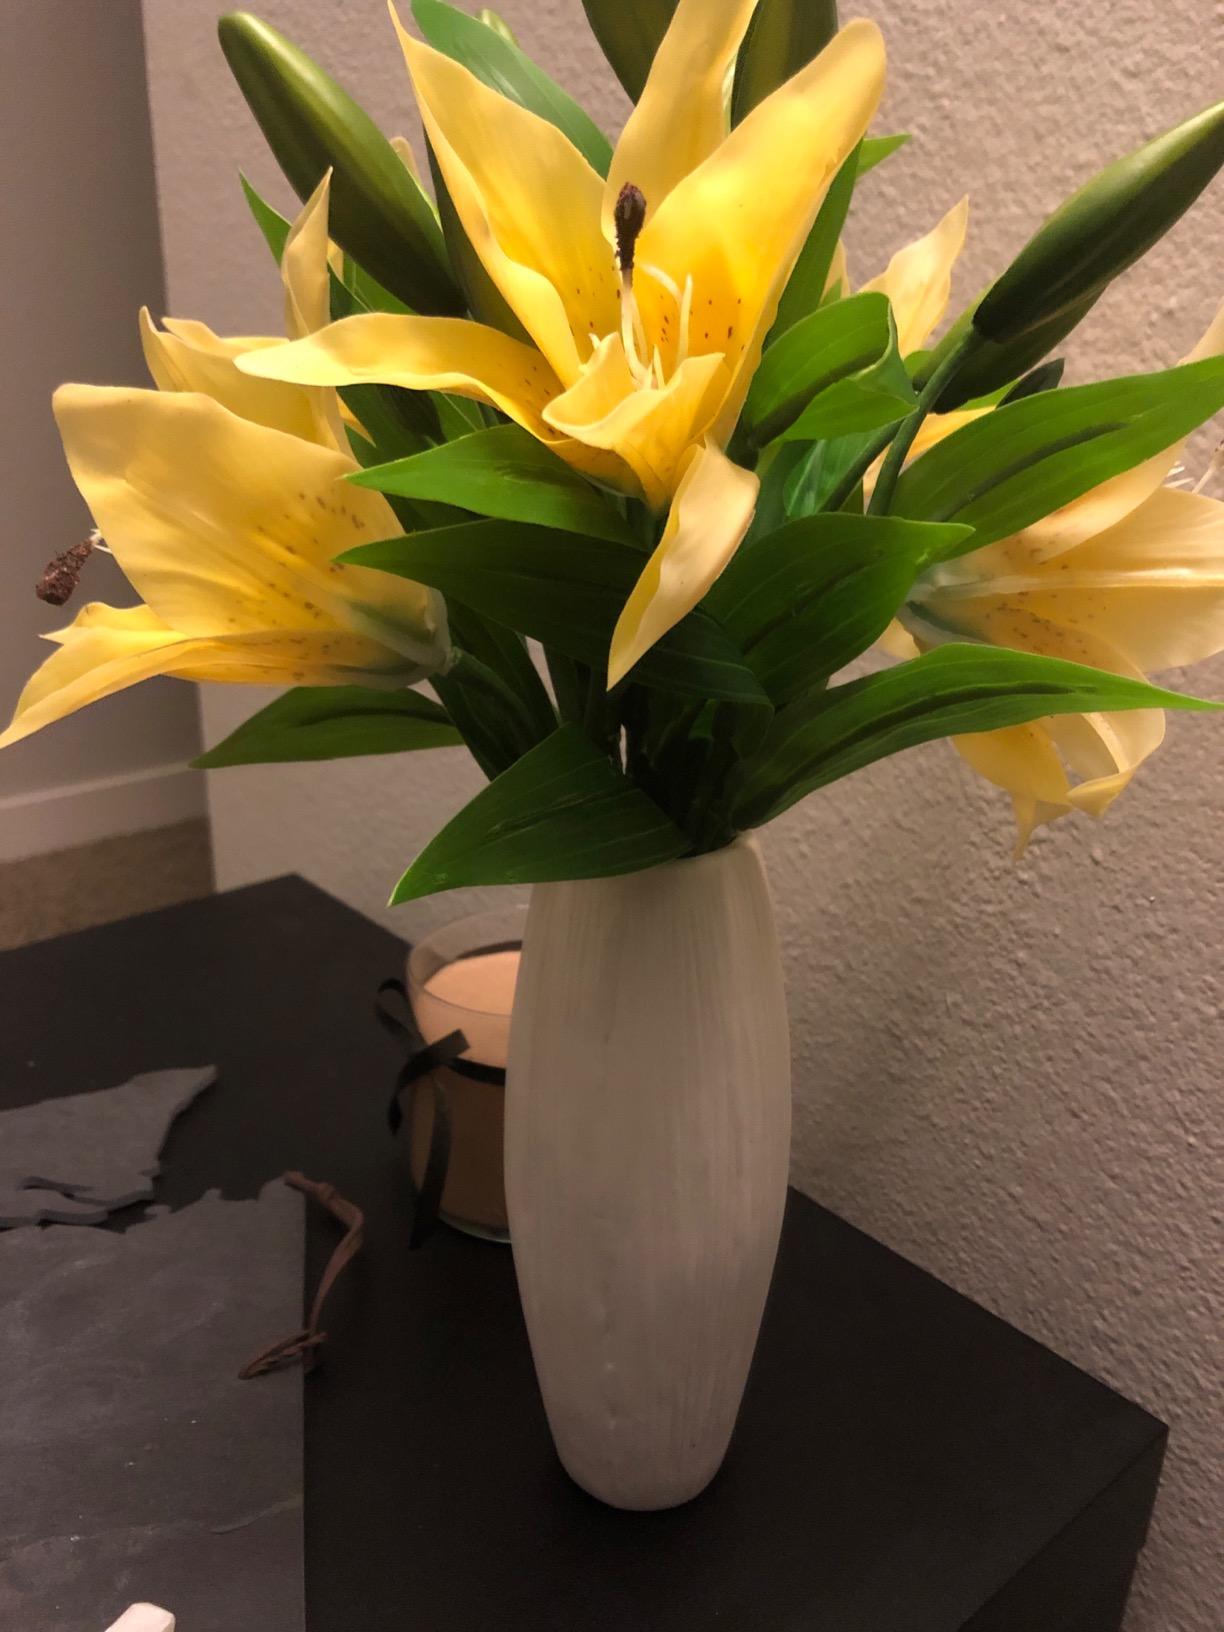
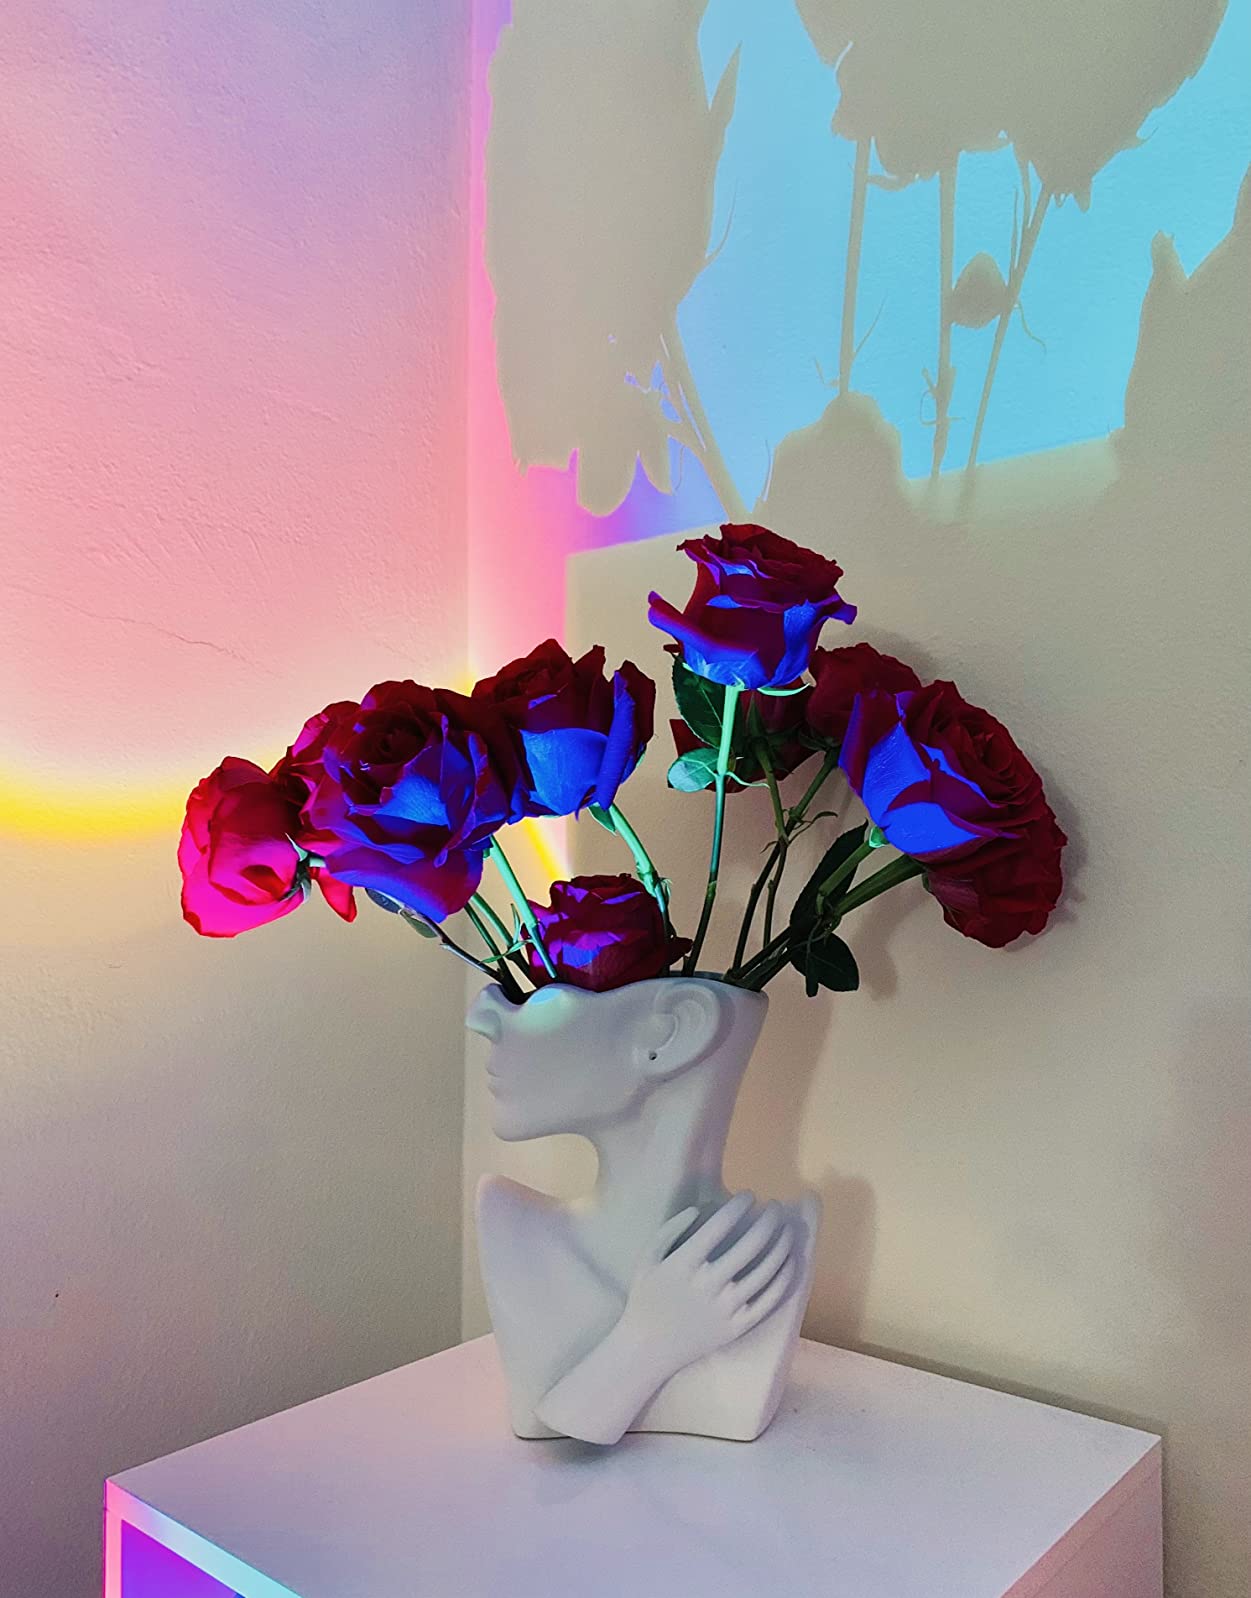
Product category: vase
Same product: no